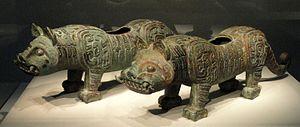
La dynastie Zhou est selon l'historiographie traditionnelle la troisième dynastie chinoise. Dirigée par des rois appartenant au clan Jī, elle prend le pouvoir au XIᵉ siècle av. J.-C., faisant suite à la dynastie Shang, et reste en place jusqu'en 256 av. J.-C., date à laquelle s'achève le règne du dernier roi des Zhou. Elle s'éteint en 256 av. J.-C. puis son territoire est intégré au royaume de Qin en 249 av. J.-C.. Cette longévité fait de la dynastie Zhou la plus longue de toutes celles qui se sont succédé ou concurrencées durant l'Histoire de la Chine.